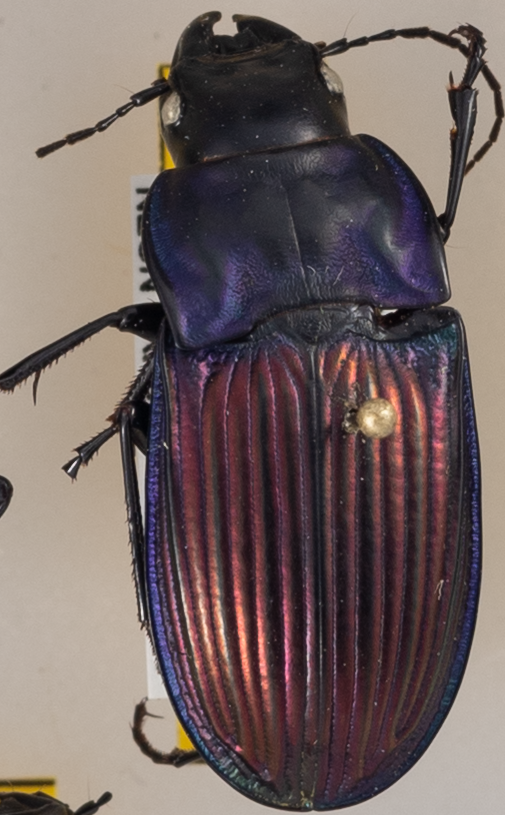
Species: Dicaelus purpuratus
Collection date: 2015-07-14
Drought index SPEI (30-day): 1.13
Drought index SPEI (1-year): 0.54
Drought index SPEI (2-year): -0.39